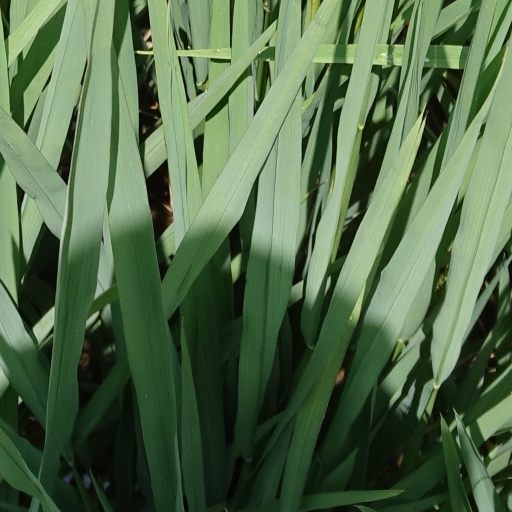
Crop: rice